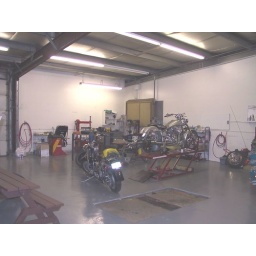
Working on bikes in summer of '03.Fixing Bruce's silver bike.